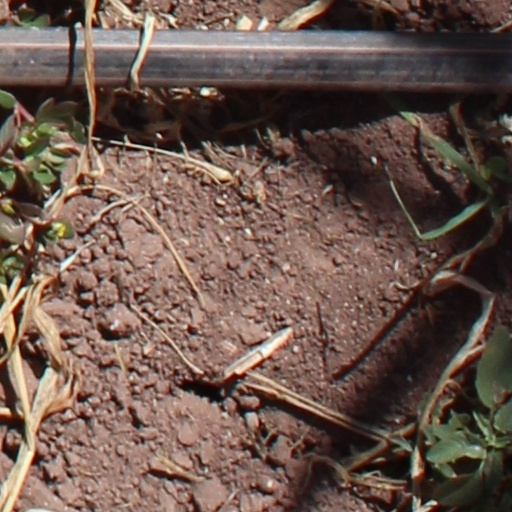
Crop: wheat